Alberta

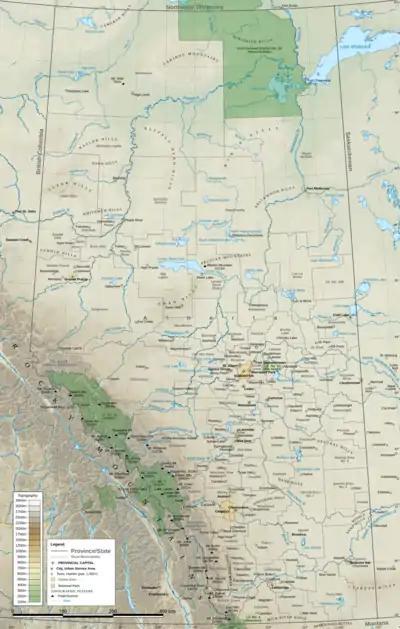
A topographic map of Alberta, showing cities, towns, municipal district (county) and rural municipality borders, and natural features

Alberta, with an area of , is the fourth-largest province after Quebec, Ontario, and British Columbia.